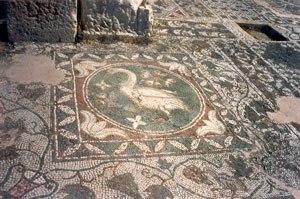
Soles est une cité grecque de Chypre. Ses ruines sont situées au fond de la baie de Morphou, près du village de Potamos tou Kampou.
Léfka ou Lefke est une petite ville située au nord de la frontière entre la République de Chypre et la République turque de Chypre du Nord.